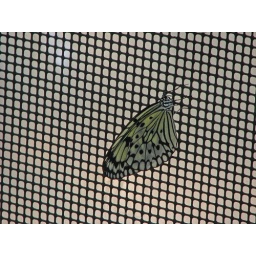
I took this photo at the San Antonio Zoo. The mesh in the background is the outer wall of the butterfly area.